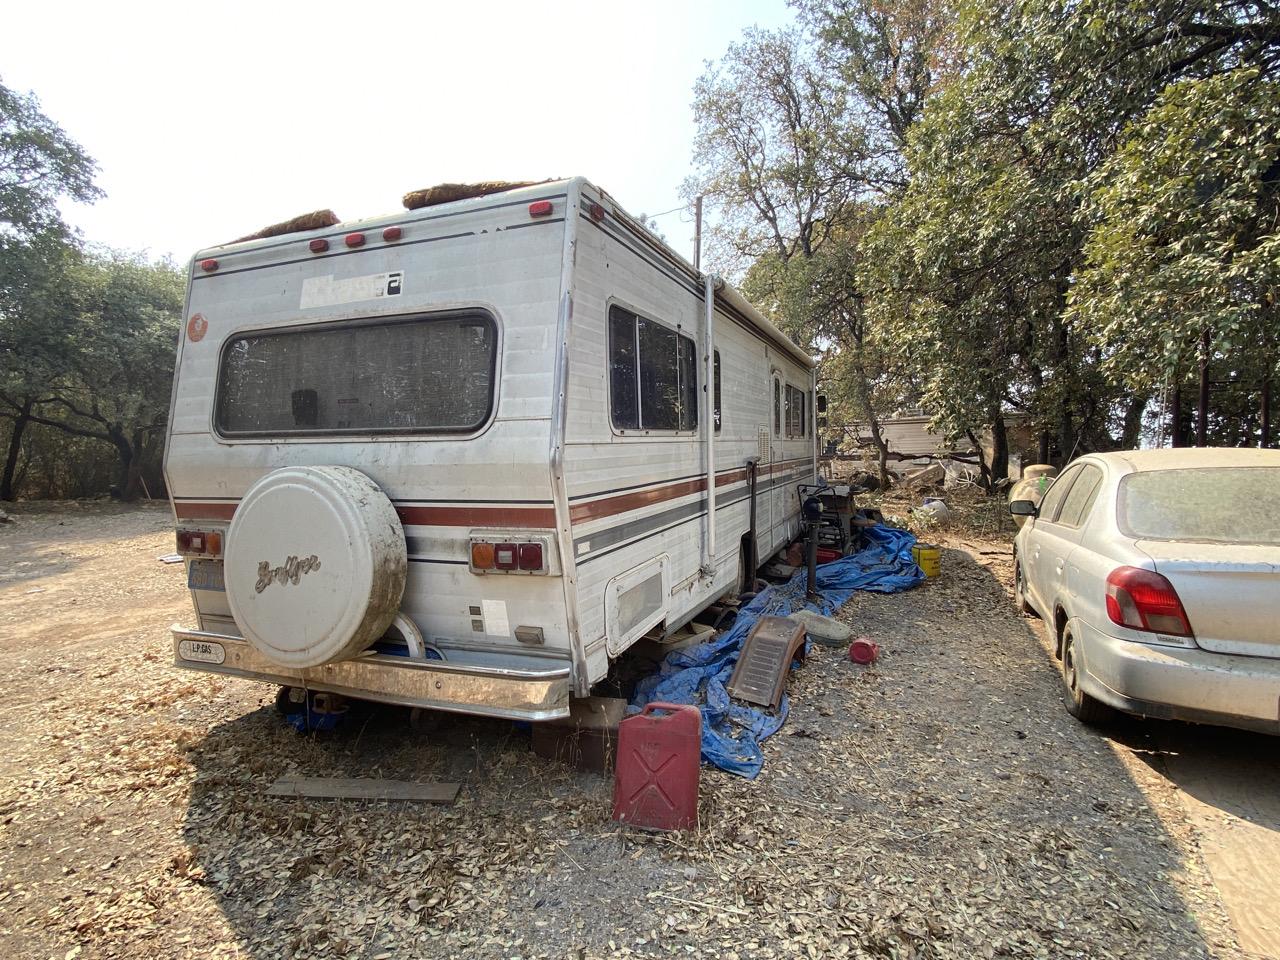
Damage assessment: no_damage